Alassane Pléa

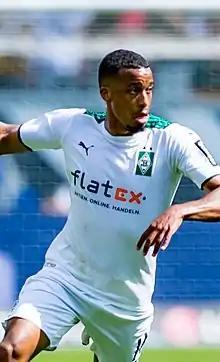
Pléa playing for Borussia Mönchengladbach in 2022

Alassane Alexandre Pléa (born 10 March 1993) is a French professional footballer who plays as a forward, left winger or attacking midfielder for club PSV.